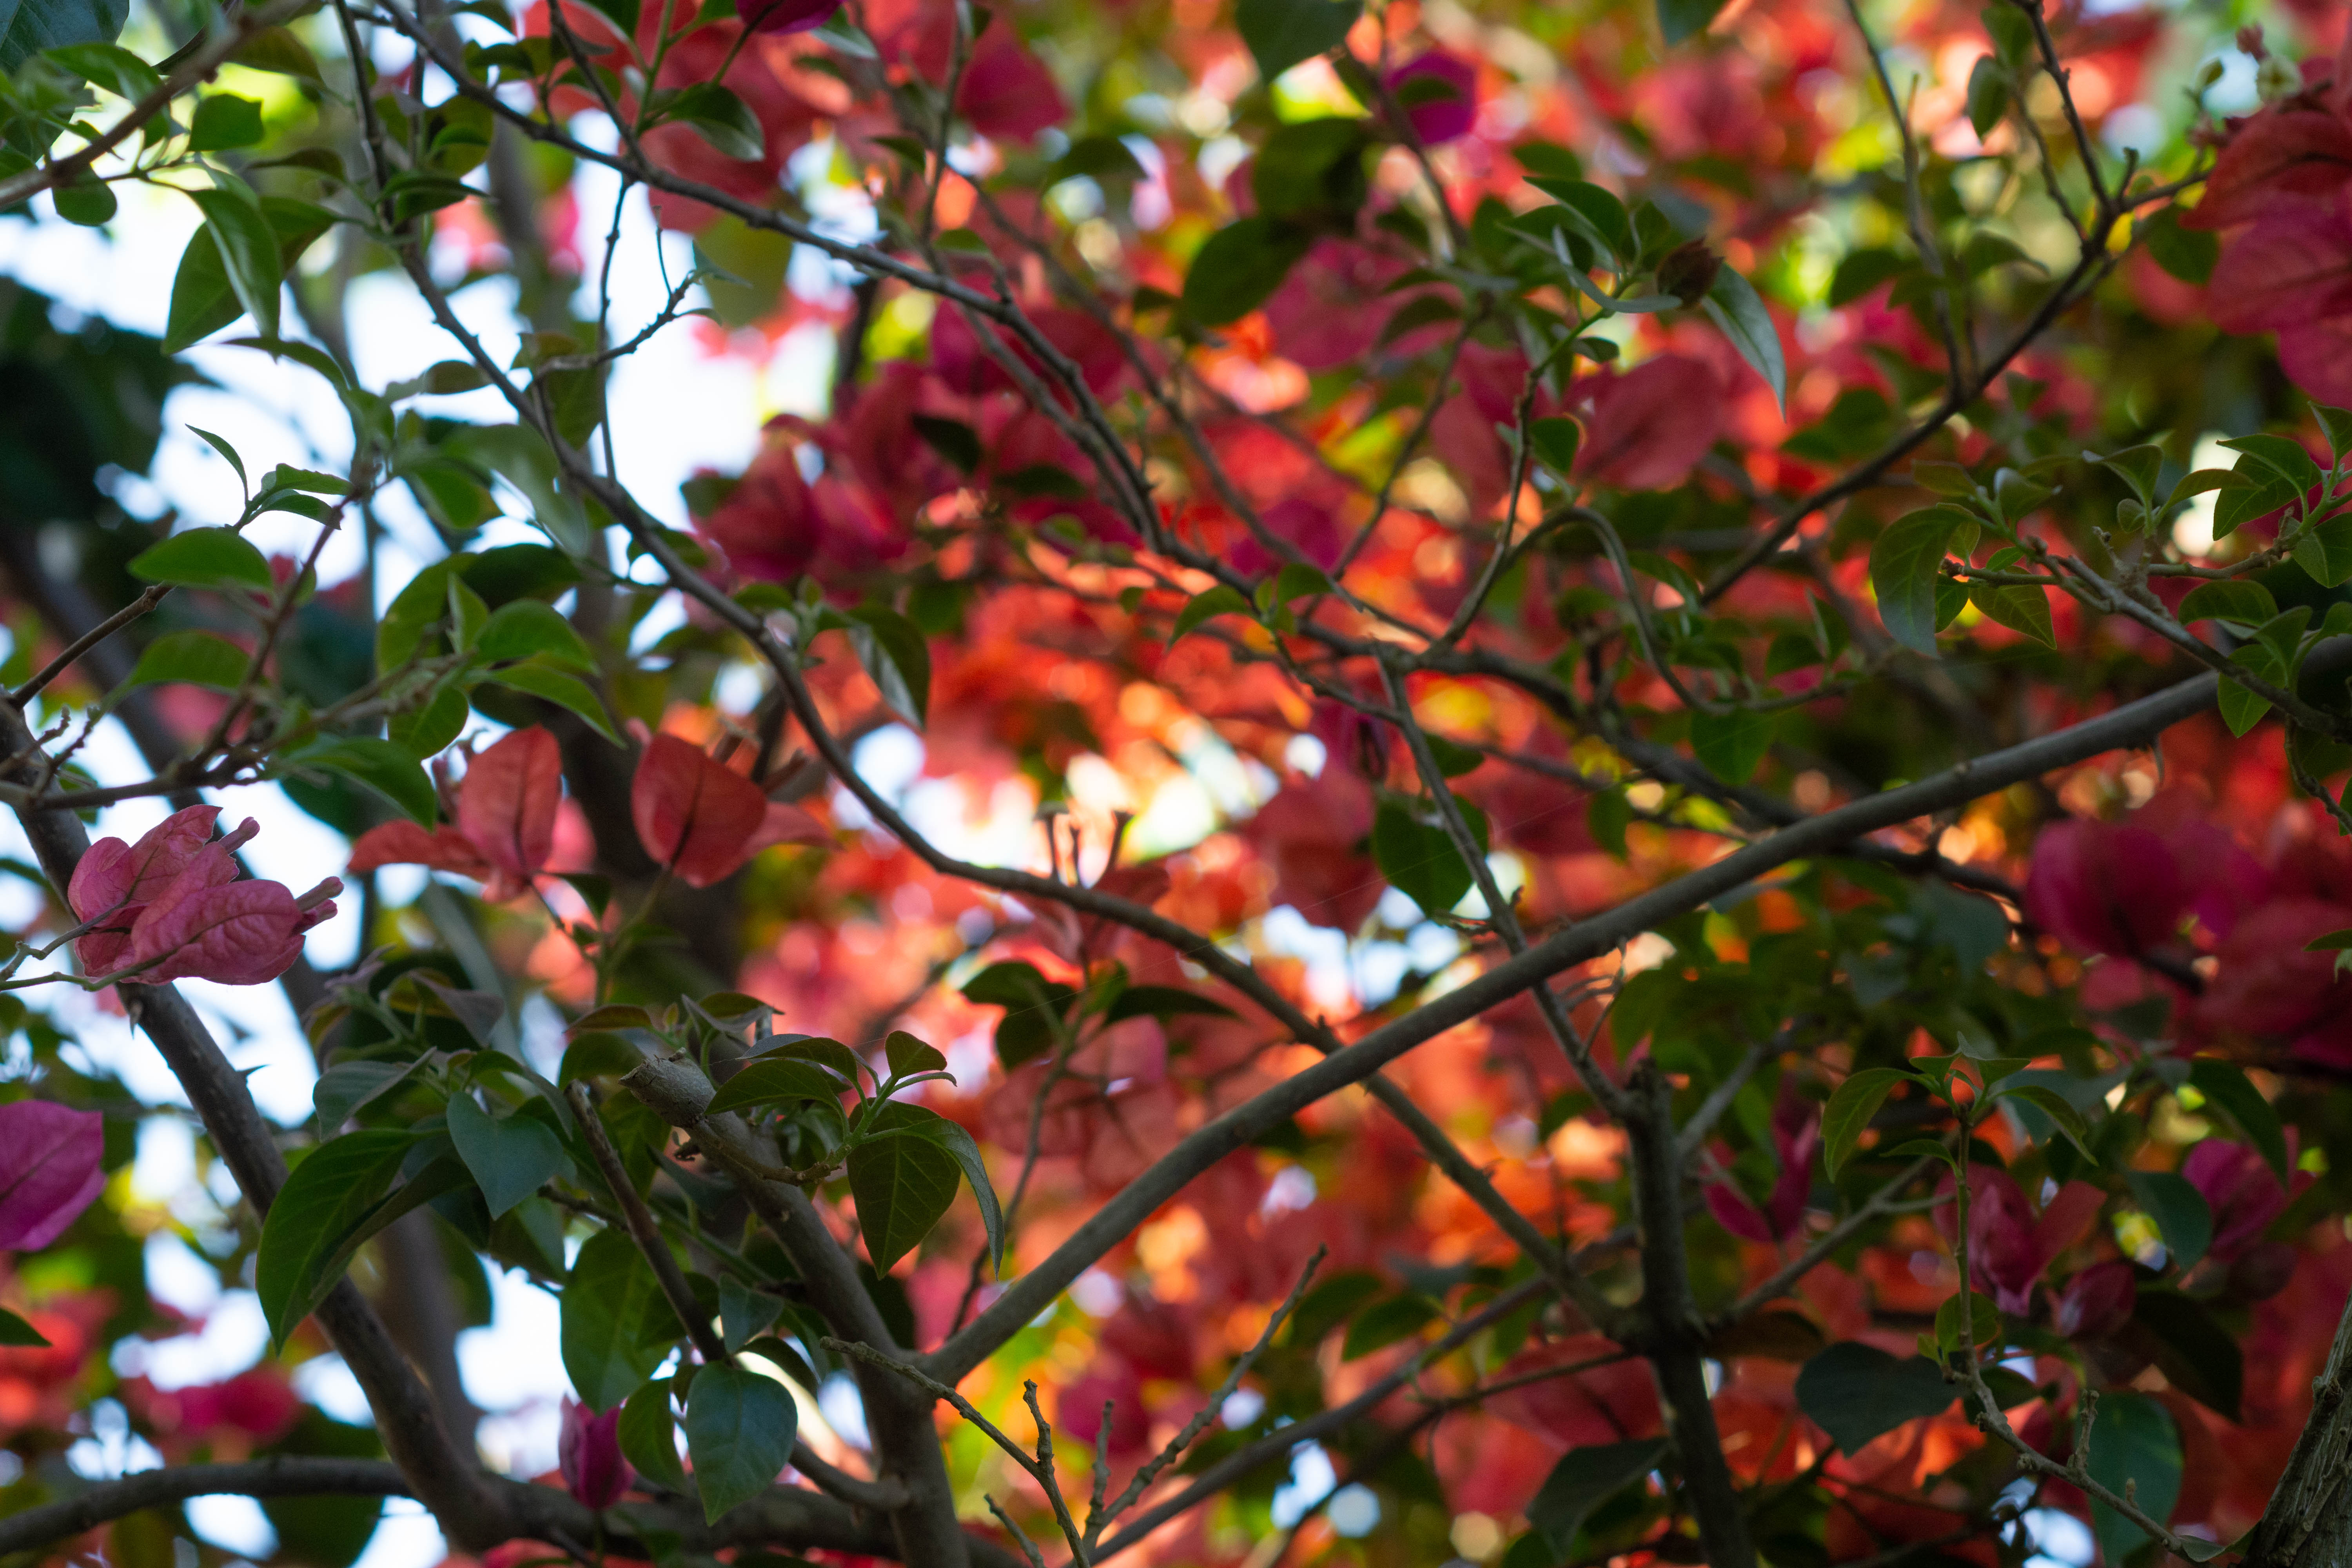
flower, garden, botanic, botanical, vegetation, green, colorful, spring, vegetal, plant, decoration, bloom, blossoming, nature, flourish, floral, sun, sunny, sunlight, color, pattern, leaf, tree, red, branch, woody plant, botany, flowering plant, autumn, twig, plant stem